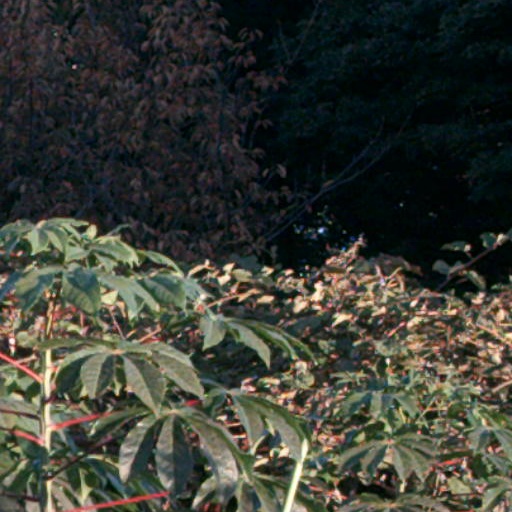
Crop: cassava